Gorzyce, Silesian Voivodeship

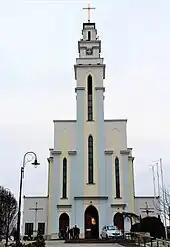
Guardian Angel Church

The area became part of the emerging Polish state in the 10th century. The village was first mentioned in the document of Pope Gregory IX issued on 26 May 1229 among villages belonging to Benedictine abbey in Tyniec, as "maiori Gorzice". Benedictine abbey in Orlová (established in 1268) in the late 13th century had rights to revenues from three villages in the Castellany of Racibórz, namely Gorzyce, Uchylsko and Gołkowice.